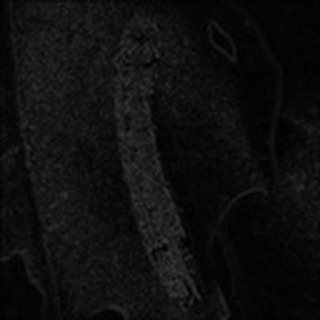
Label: cotton_army_worm